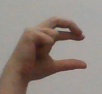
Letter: thal